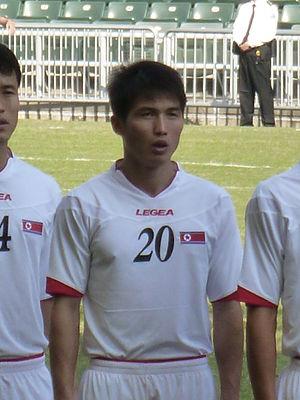
Ri Kwang-hyok, né le 17 avril 1987, est un footballeur international nord-coréen. Il évolue actuellement au Kyonggongop SG dans le championnat national nord-coréen au poste de défenseur.